Janice M. Morse

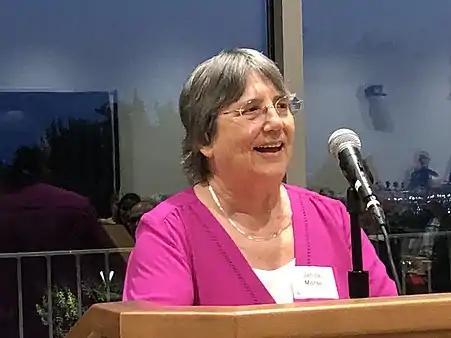

Janice Margaret Morse (née Hambleton, born 15 December 1945)in Blackburn, Lancs., UK to New Zealand parents. She is an anthropologist and nurse researcher who is best known as the founder and chief proponent of the field of qualitative health research. She has taught in the United States and Canada. She received PhDs in transcultural nursing and in anthropology at the University of Utah, where she later held the Ida May “Dotty” Barnes and D Keith Barnes Presidential Endowed Chair in the College of Nursing at University of Utah. She is also an Emerita Distinguished Professor at the University of Utah and Professor Emerita at the University of Alberta. She is founder of three journals and created four scholarly book series on qualitative research. She was Founding Director of the International Institute of Qualitative Methodology at University of Alberta, the longest standing research institute on qualitative inquiry in the world.